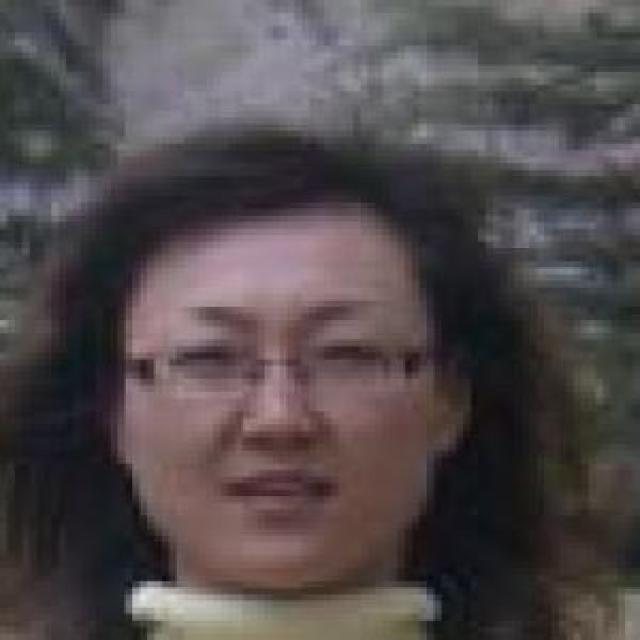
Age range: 21-44